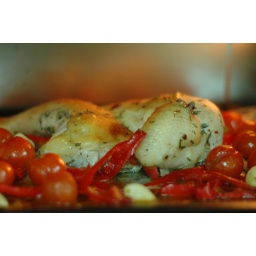
chicken cooking in the toaster oven